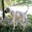
Label: dog